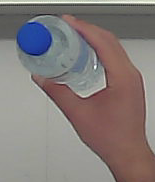
Product: nestle_water